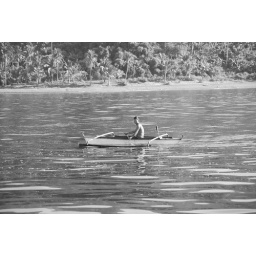
a diver rides his boat to catch fish early in the morning